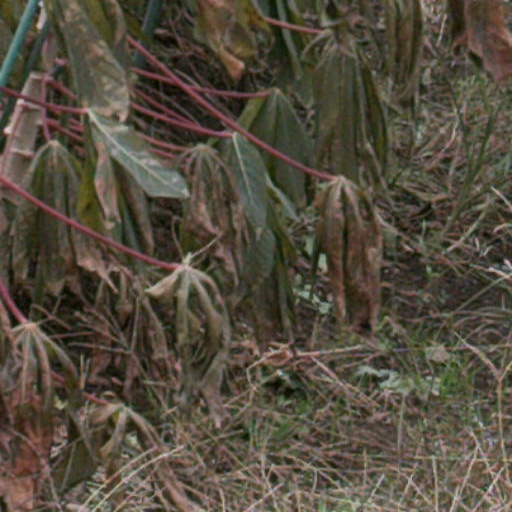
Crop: cassava